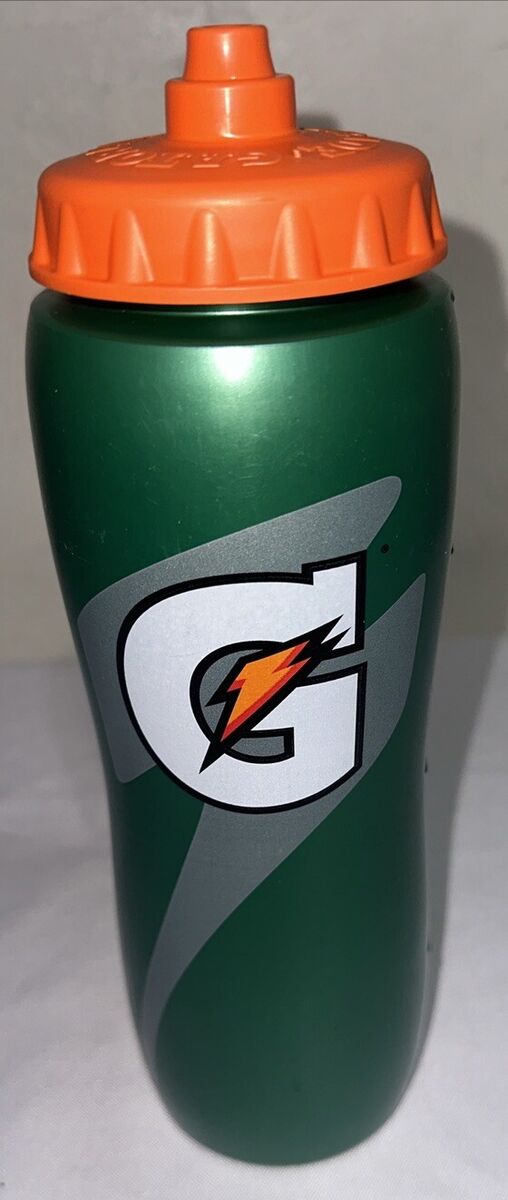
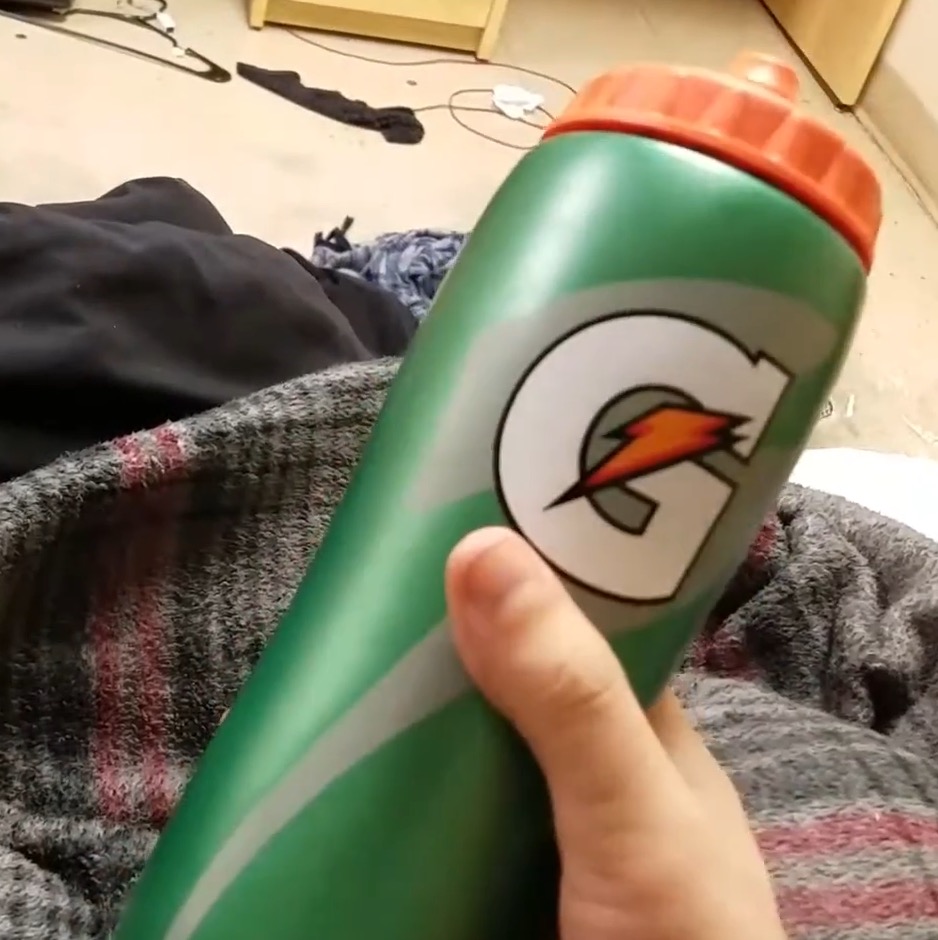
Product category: misc
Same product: yes